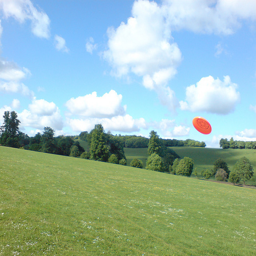
A red Frisbee flies through the air near many green trees.
A frisbee is in the sky over a grassy field.
Red flying disk in the air with clouds and green valley.
A frisbee flies over an open field with clouds in the sky.
A frisbee is in the air over a green field.